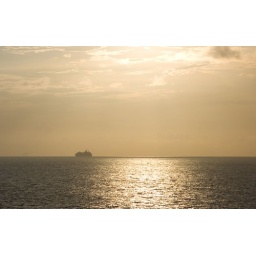
The view from our balcony aboard Disney's Wonder. I believe the ship in the distance belongs to Royal Caribbean.